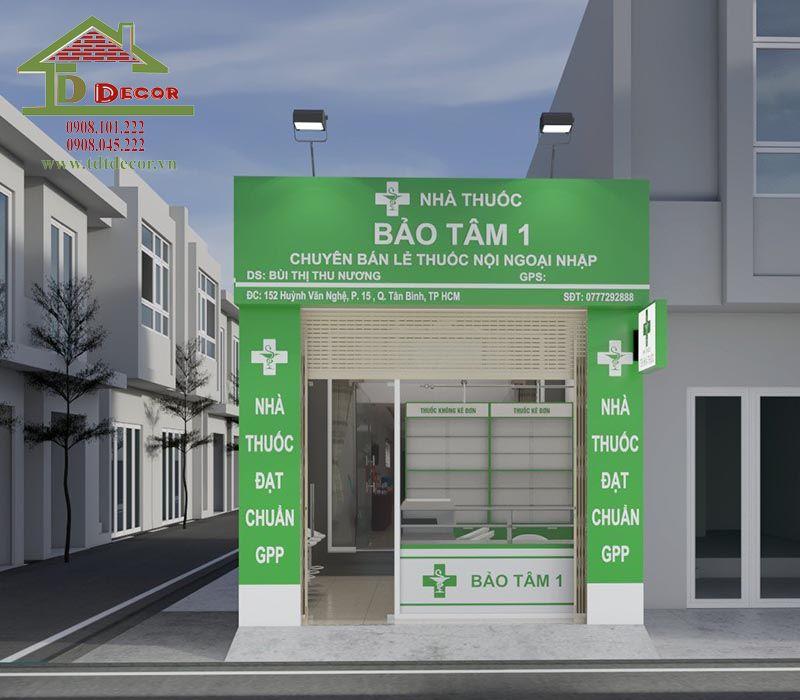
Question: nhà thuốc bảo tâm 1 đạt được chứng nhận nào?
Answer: nhà thuốc bảo tâm 1 đạt chuẩn gpp